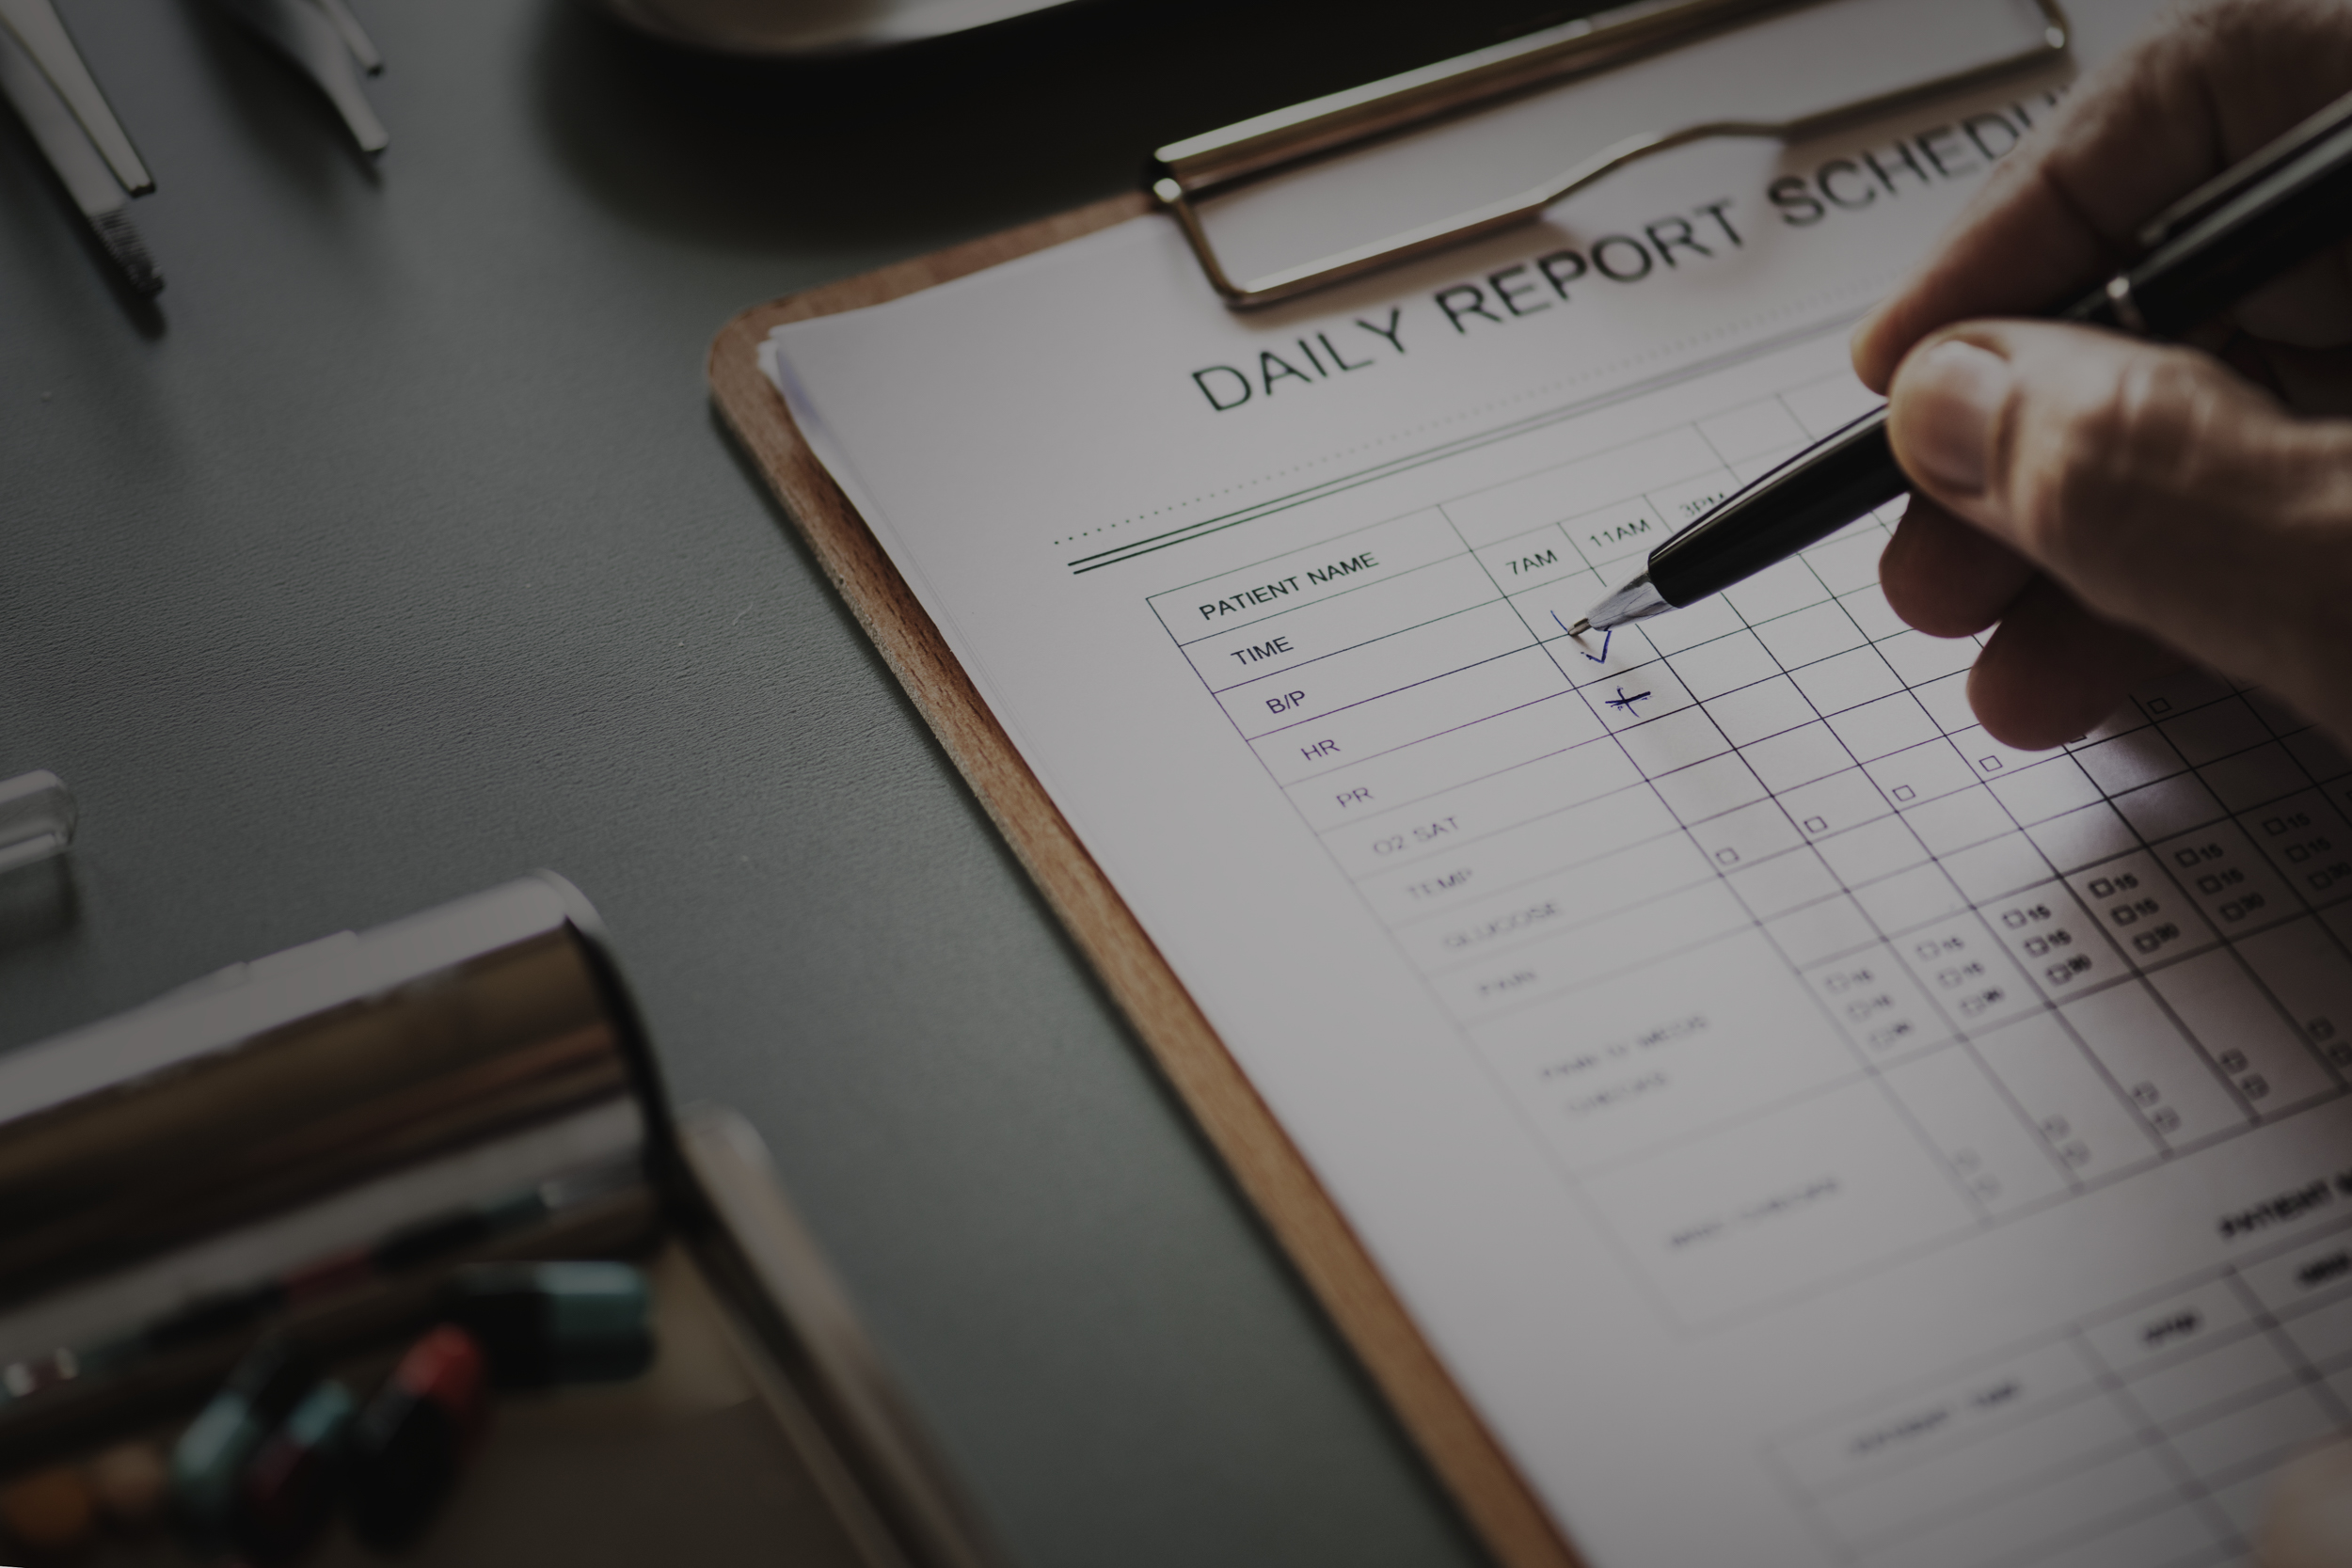
text, font, hand, design, document, technology, paper, drawing, finger, handwriting, office equipment, pen